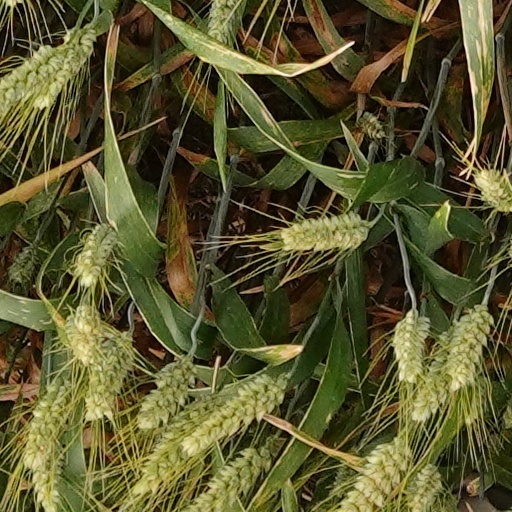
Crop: wheat